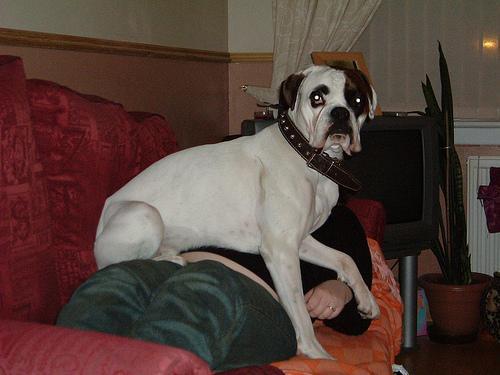
boxer